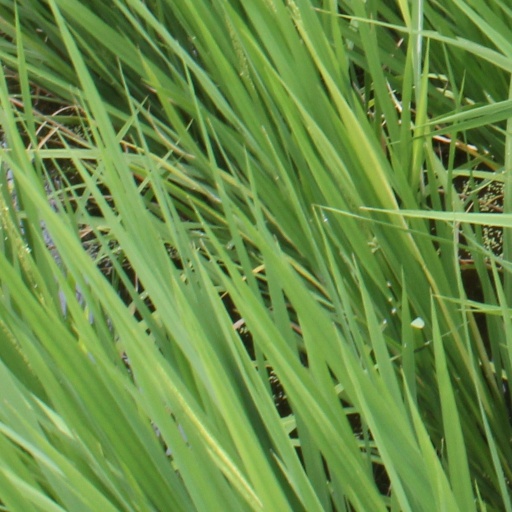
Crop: rice